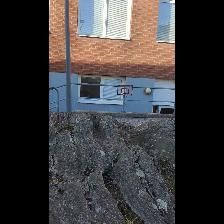
Label: NonHuman